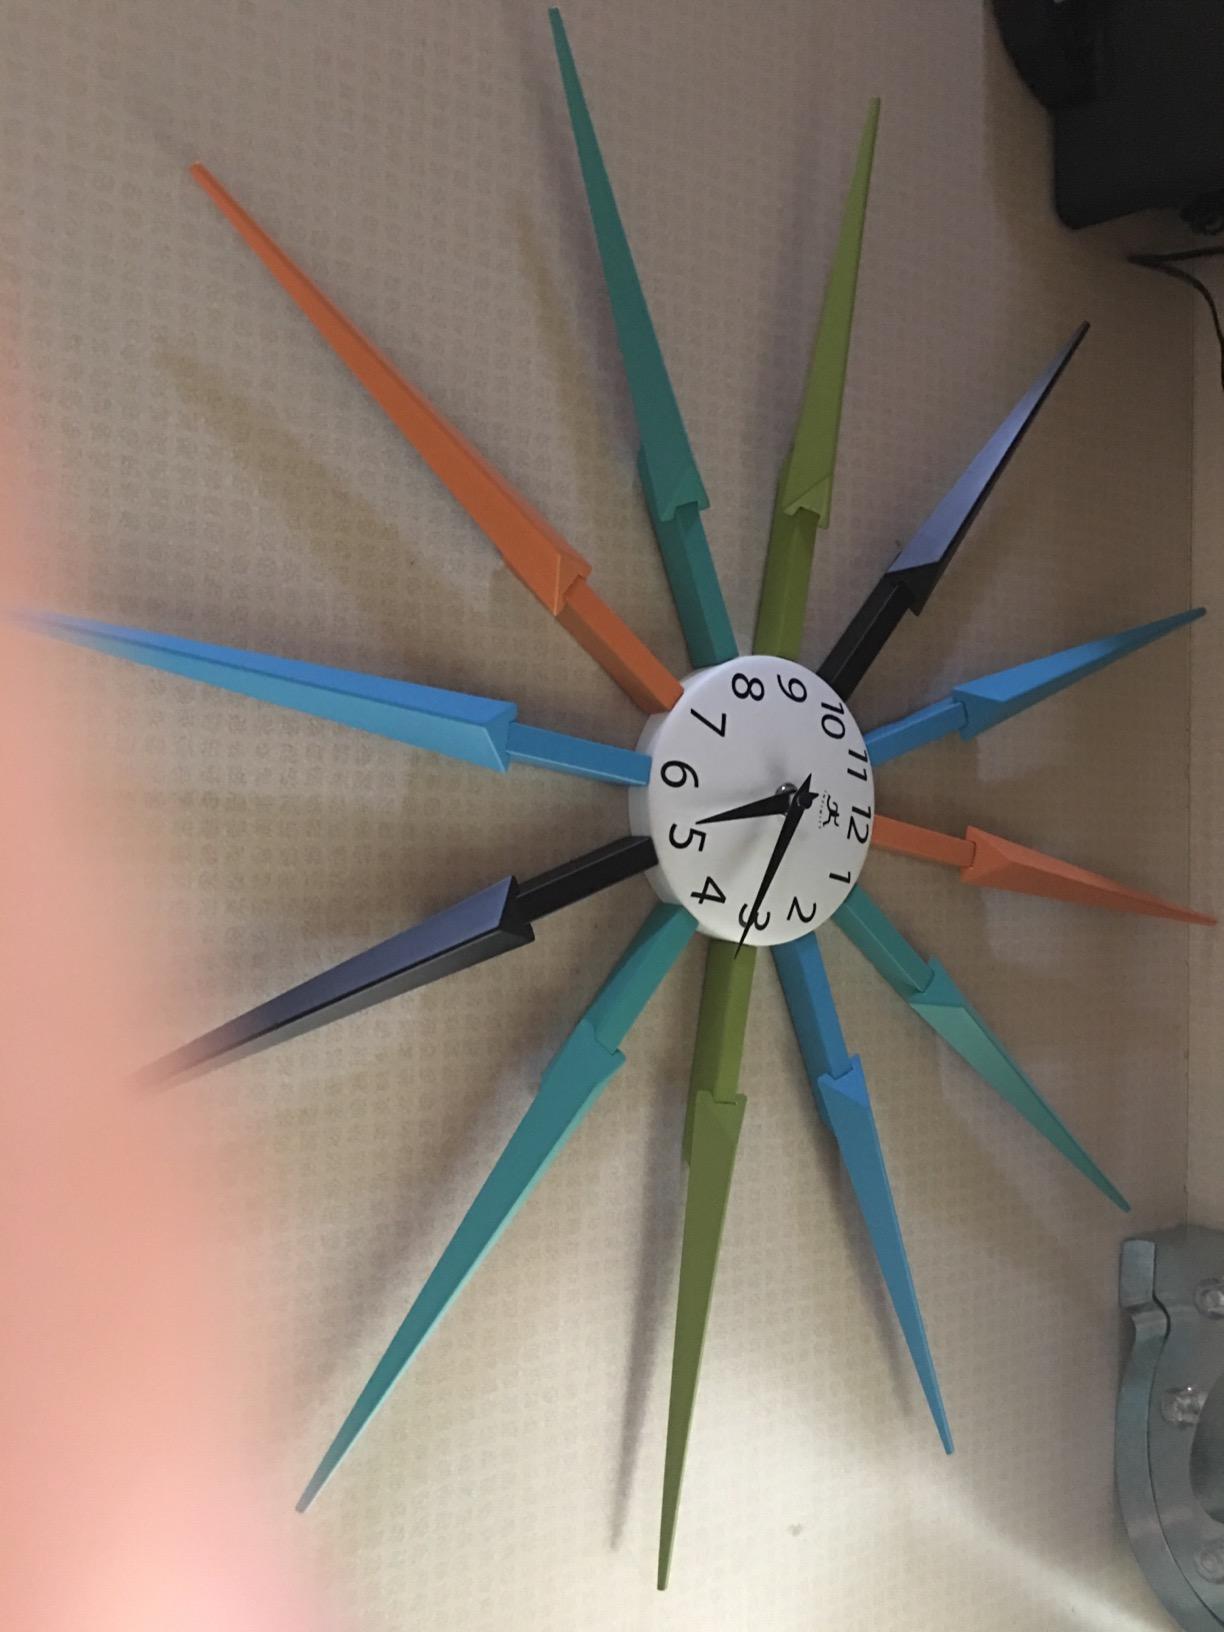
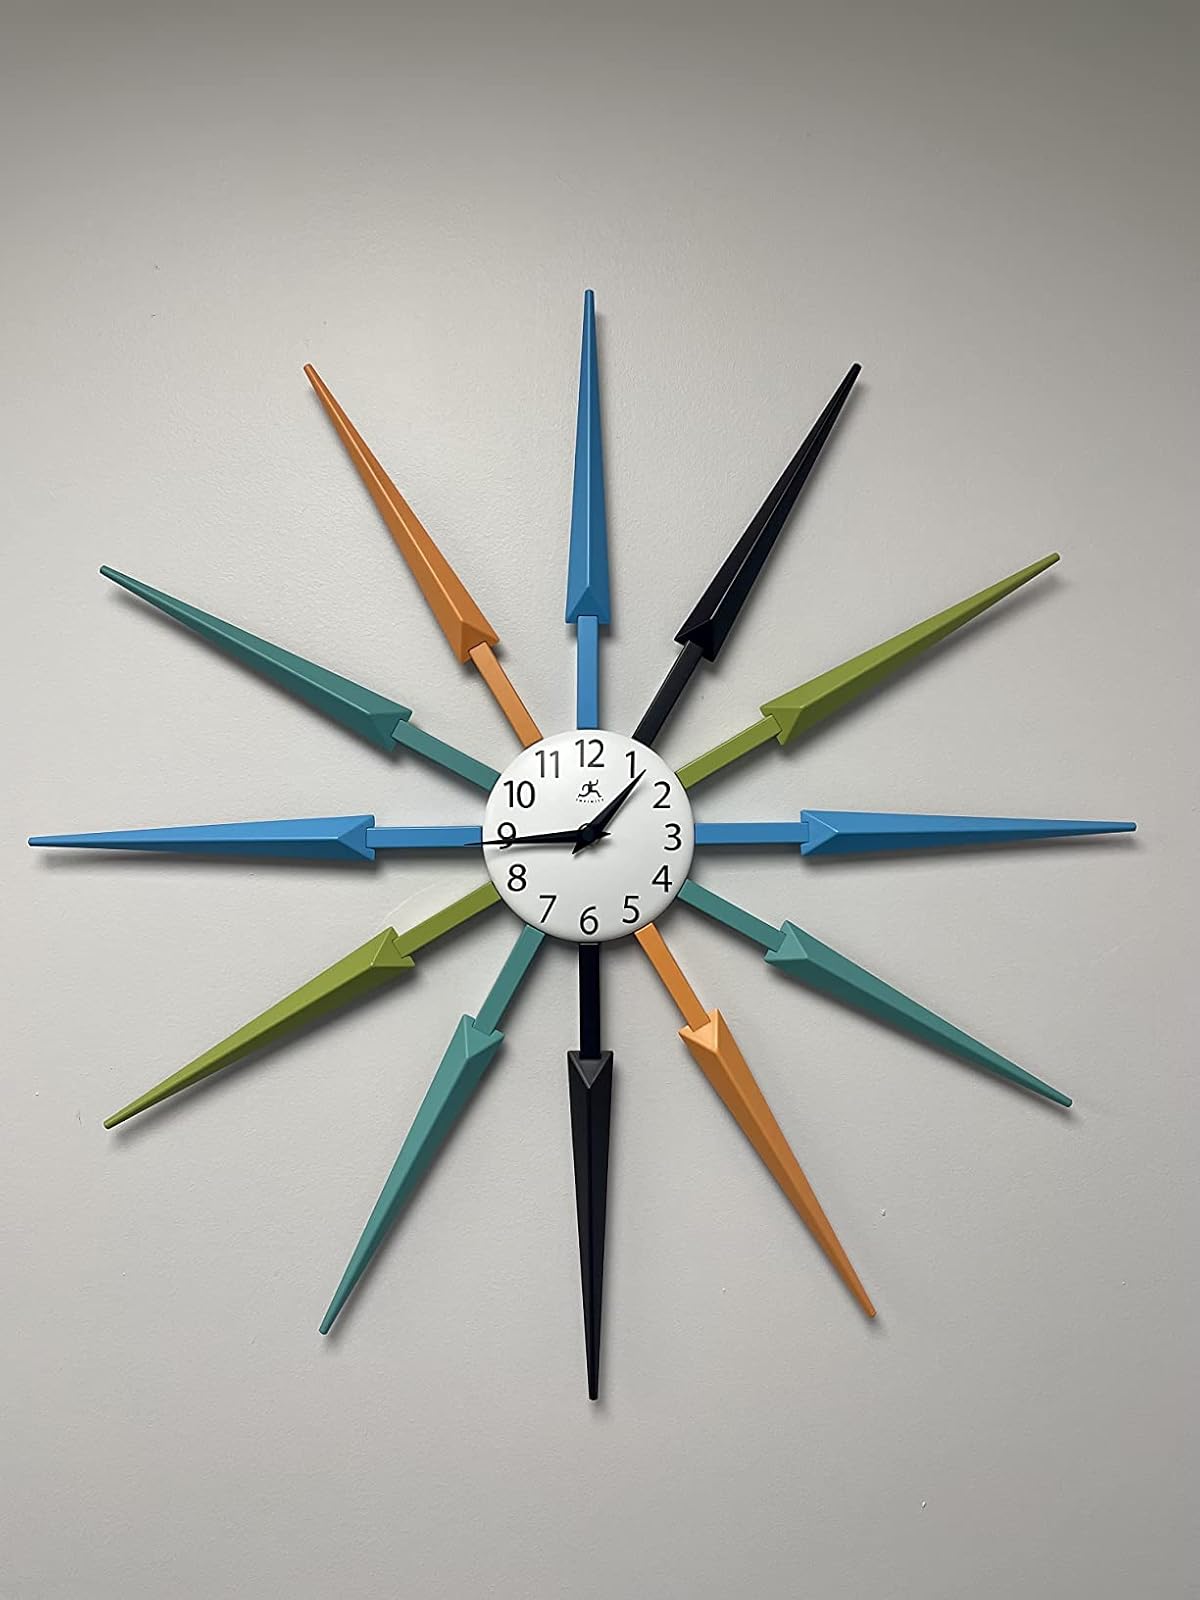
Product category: clock
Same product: yes